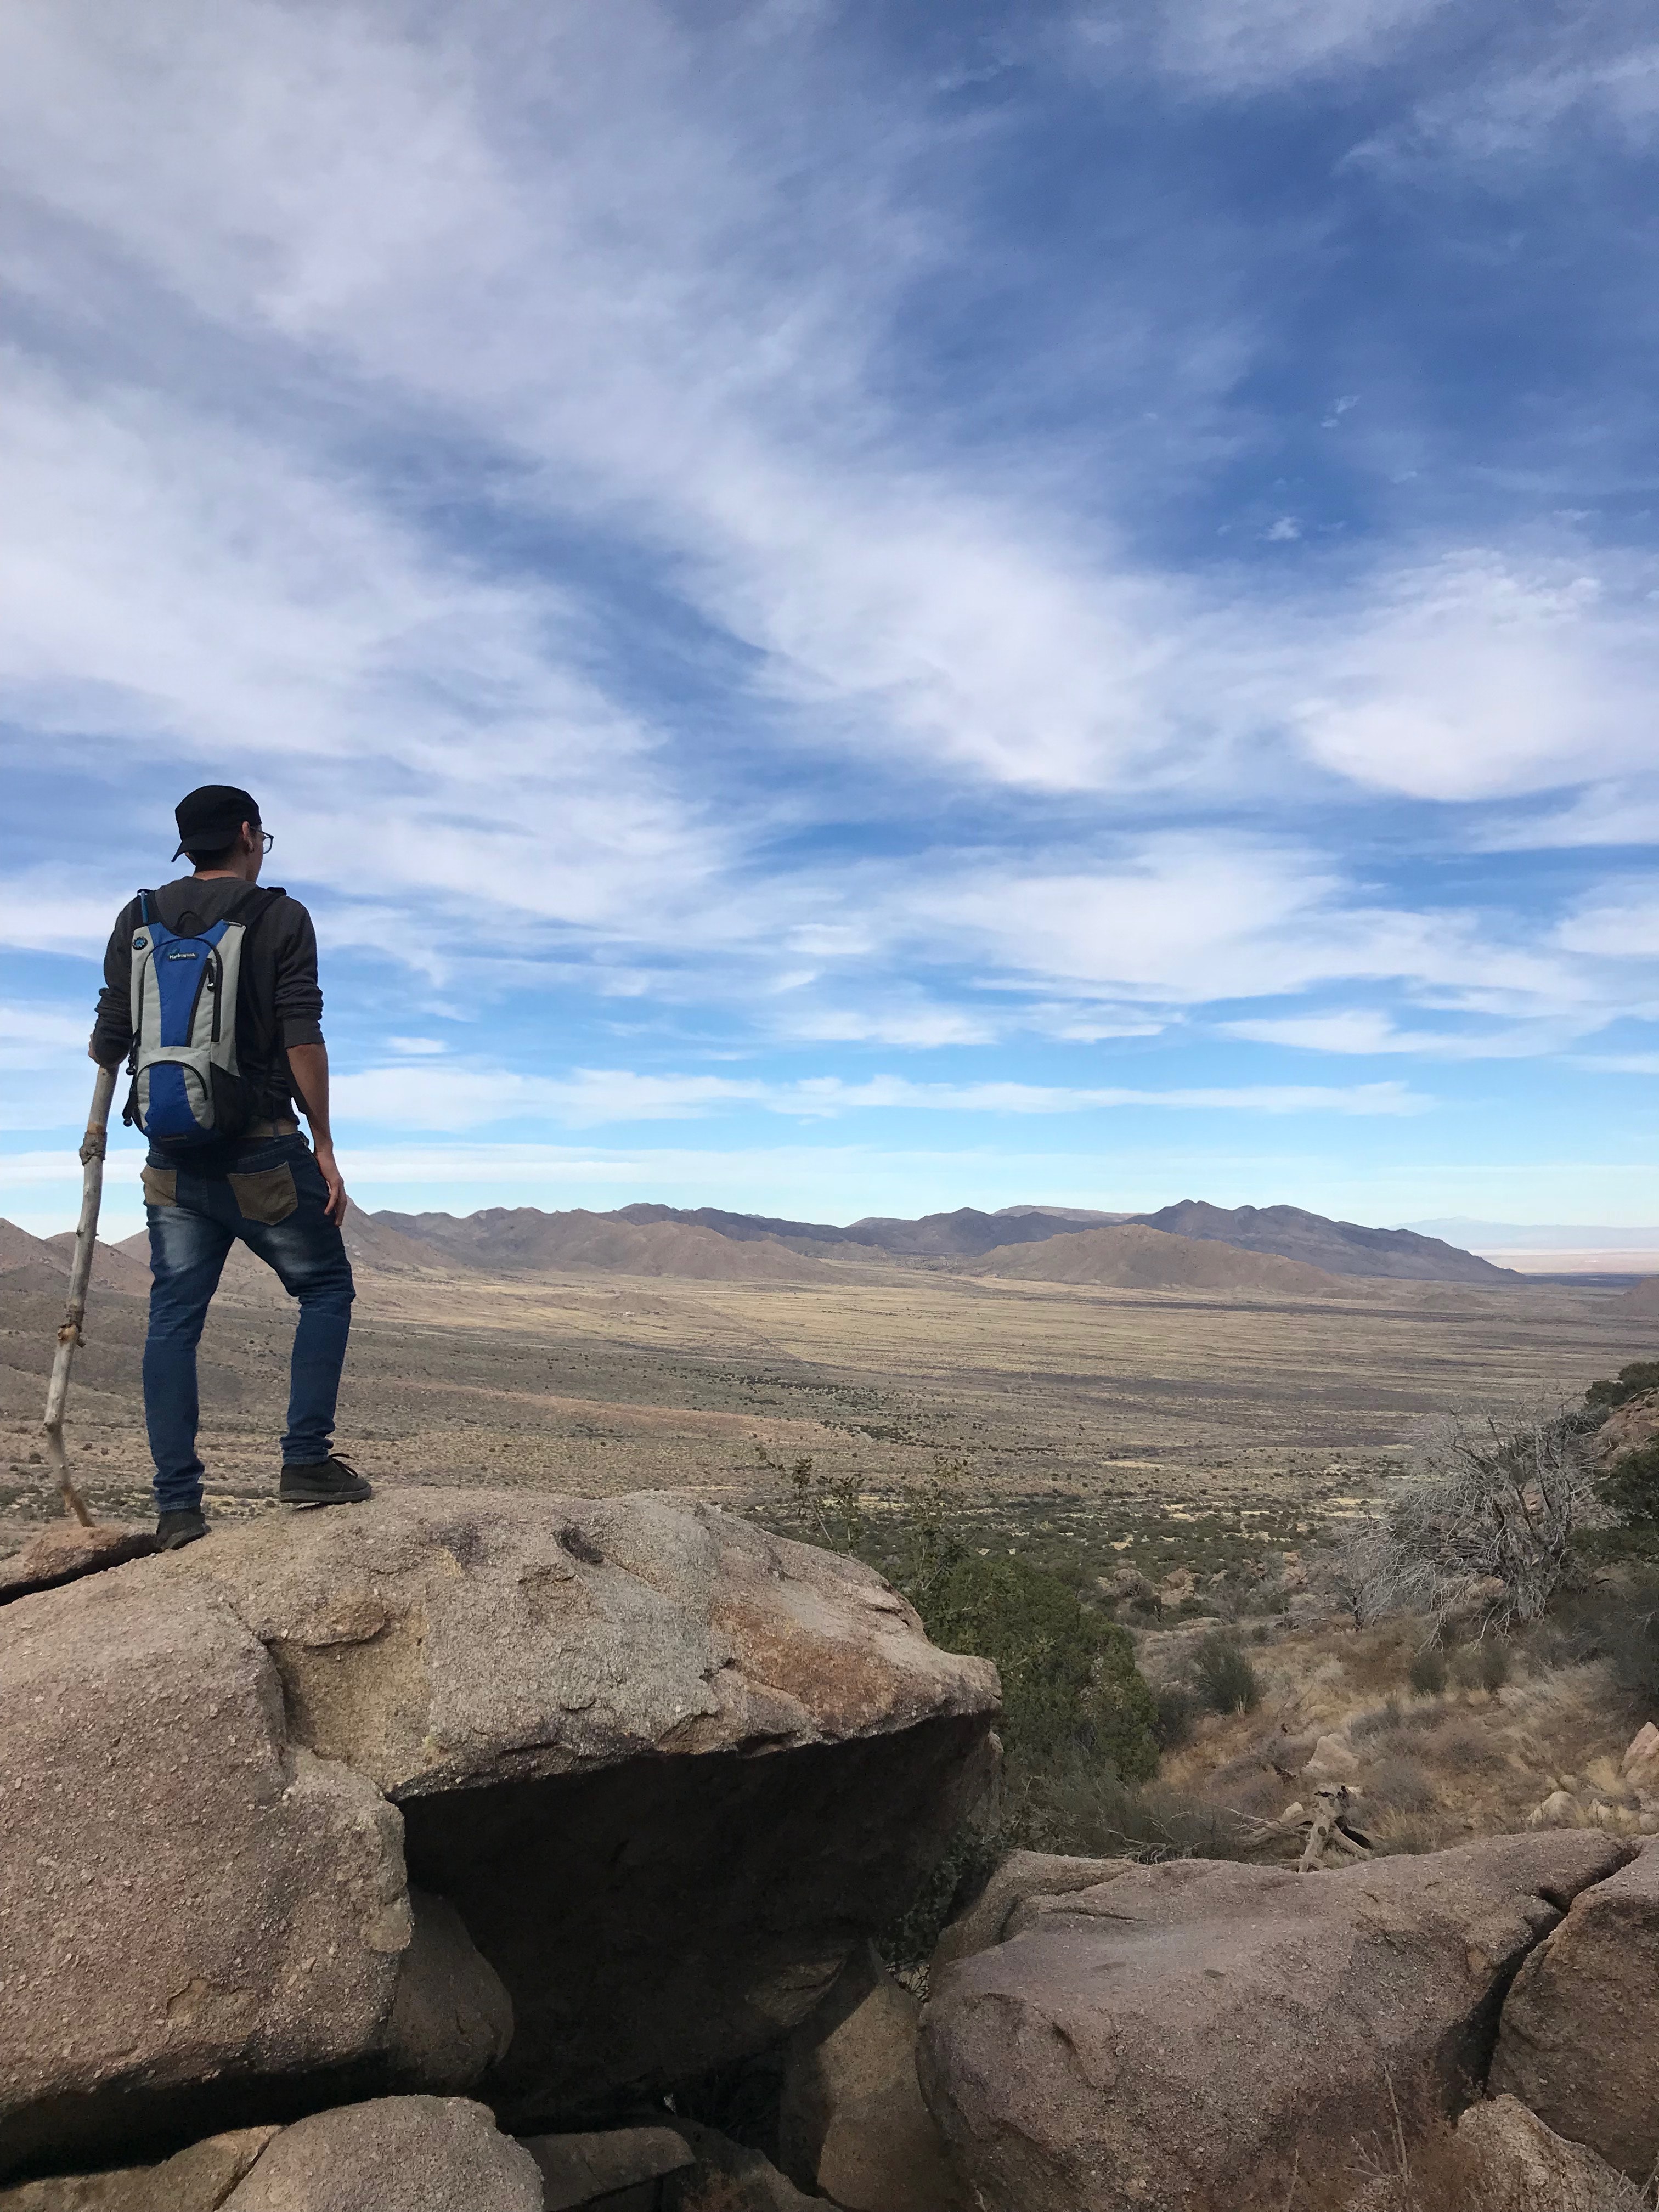
sky, rock, wilderness, mountain, cloud, landscape, national park, geology, adventure, tourism, badlands, photography, hill, wadi, recreation, vacation, hiking, canyon, terrain, formation